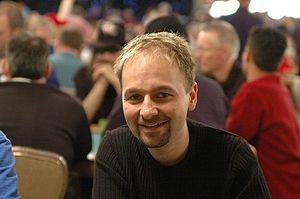
High Stakes Poker est un programme télévisé de poker américain, diffusé sur la chaîne câblée GSN. La variante jouée dans ce programme est le No Limit Texas hold'em.